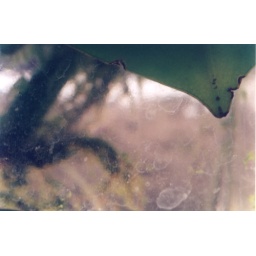
A plant in a dirty glass bottle.